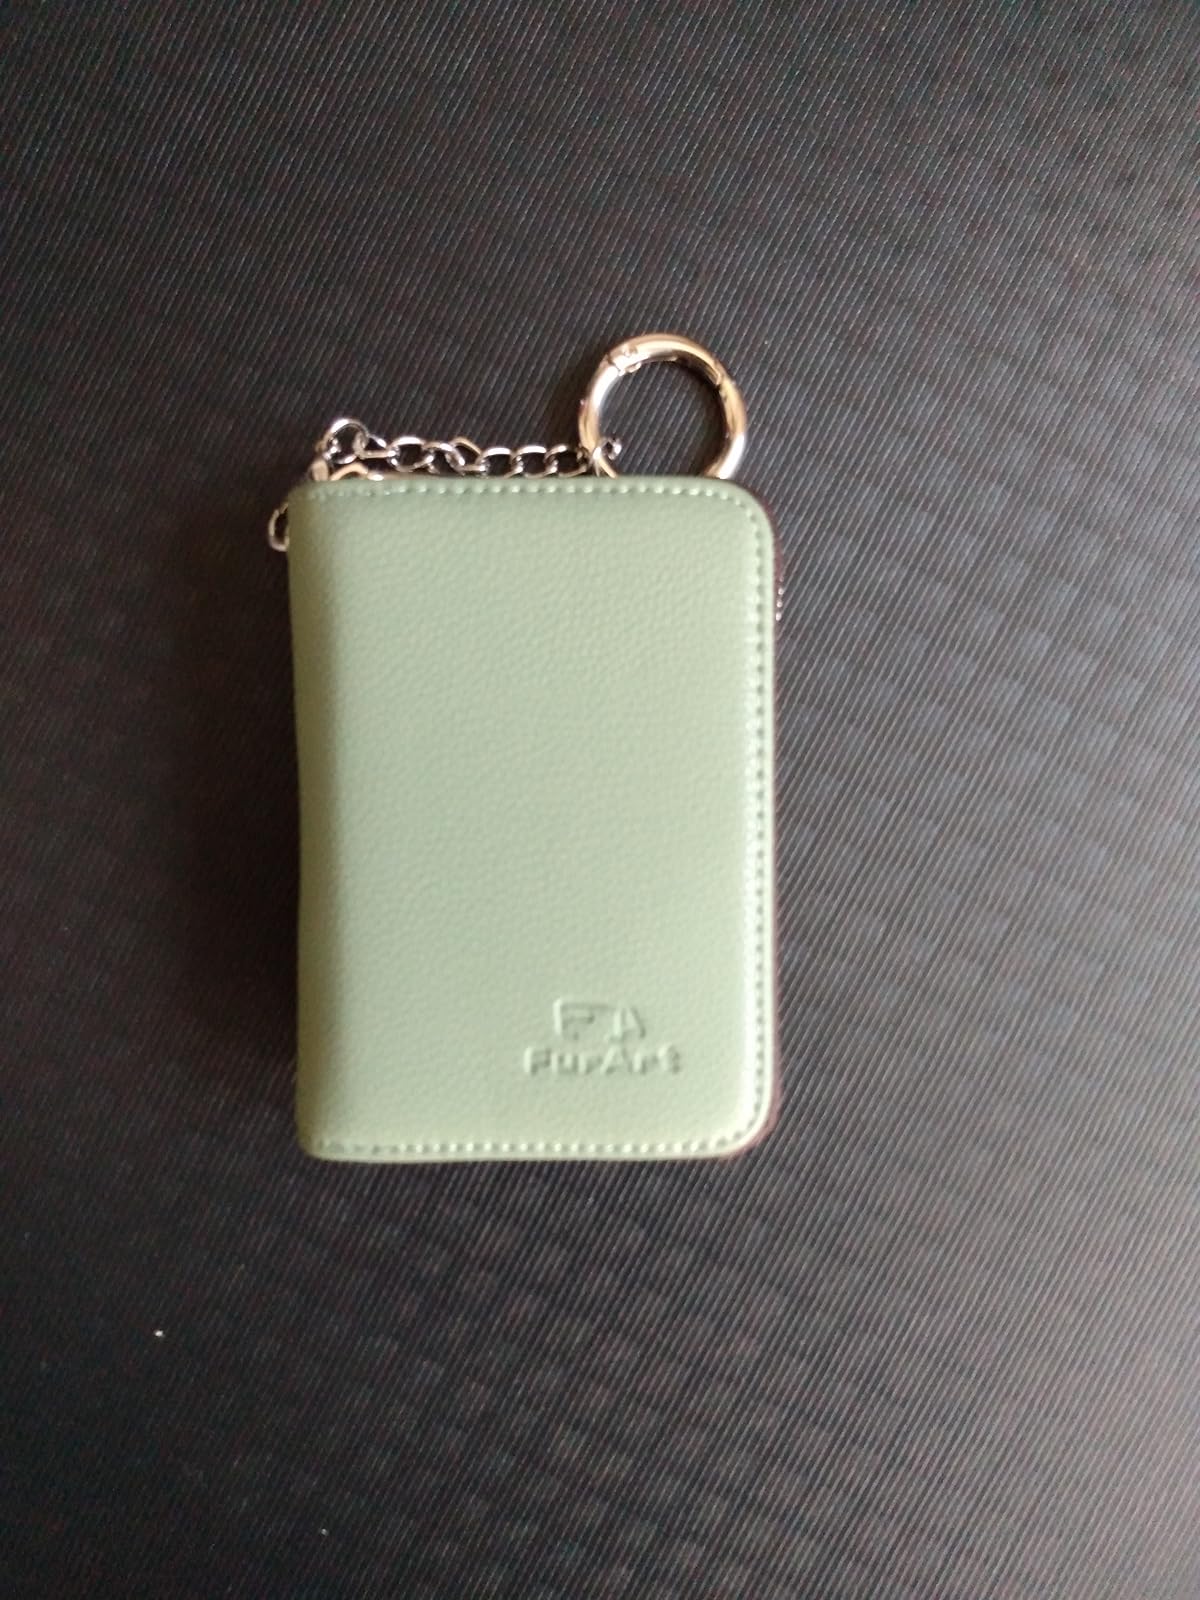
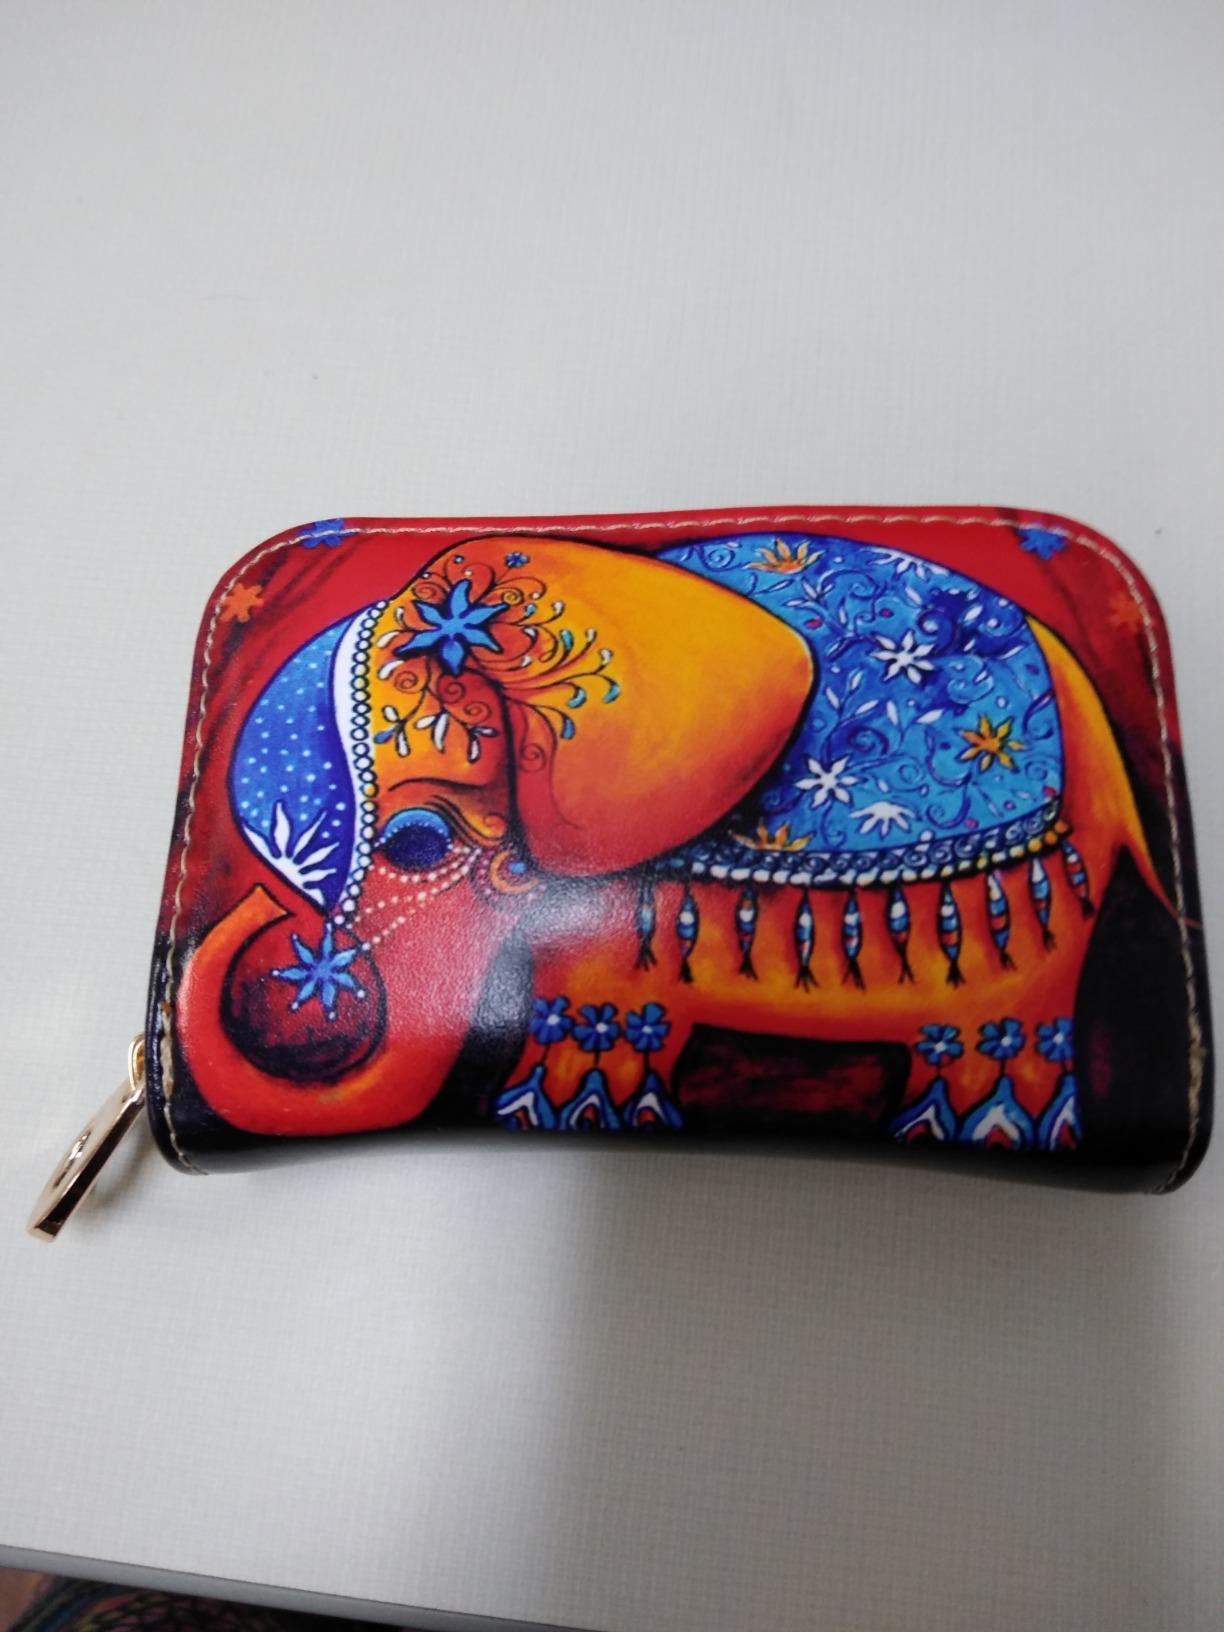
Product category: accessories_keychain
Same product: no